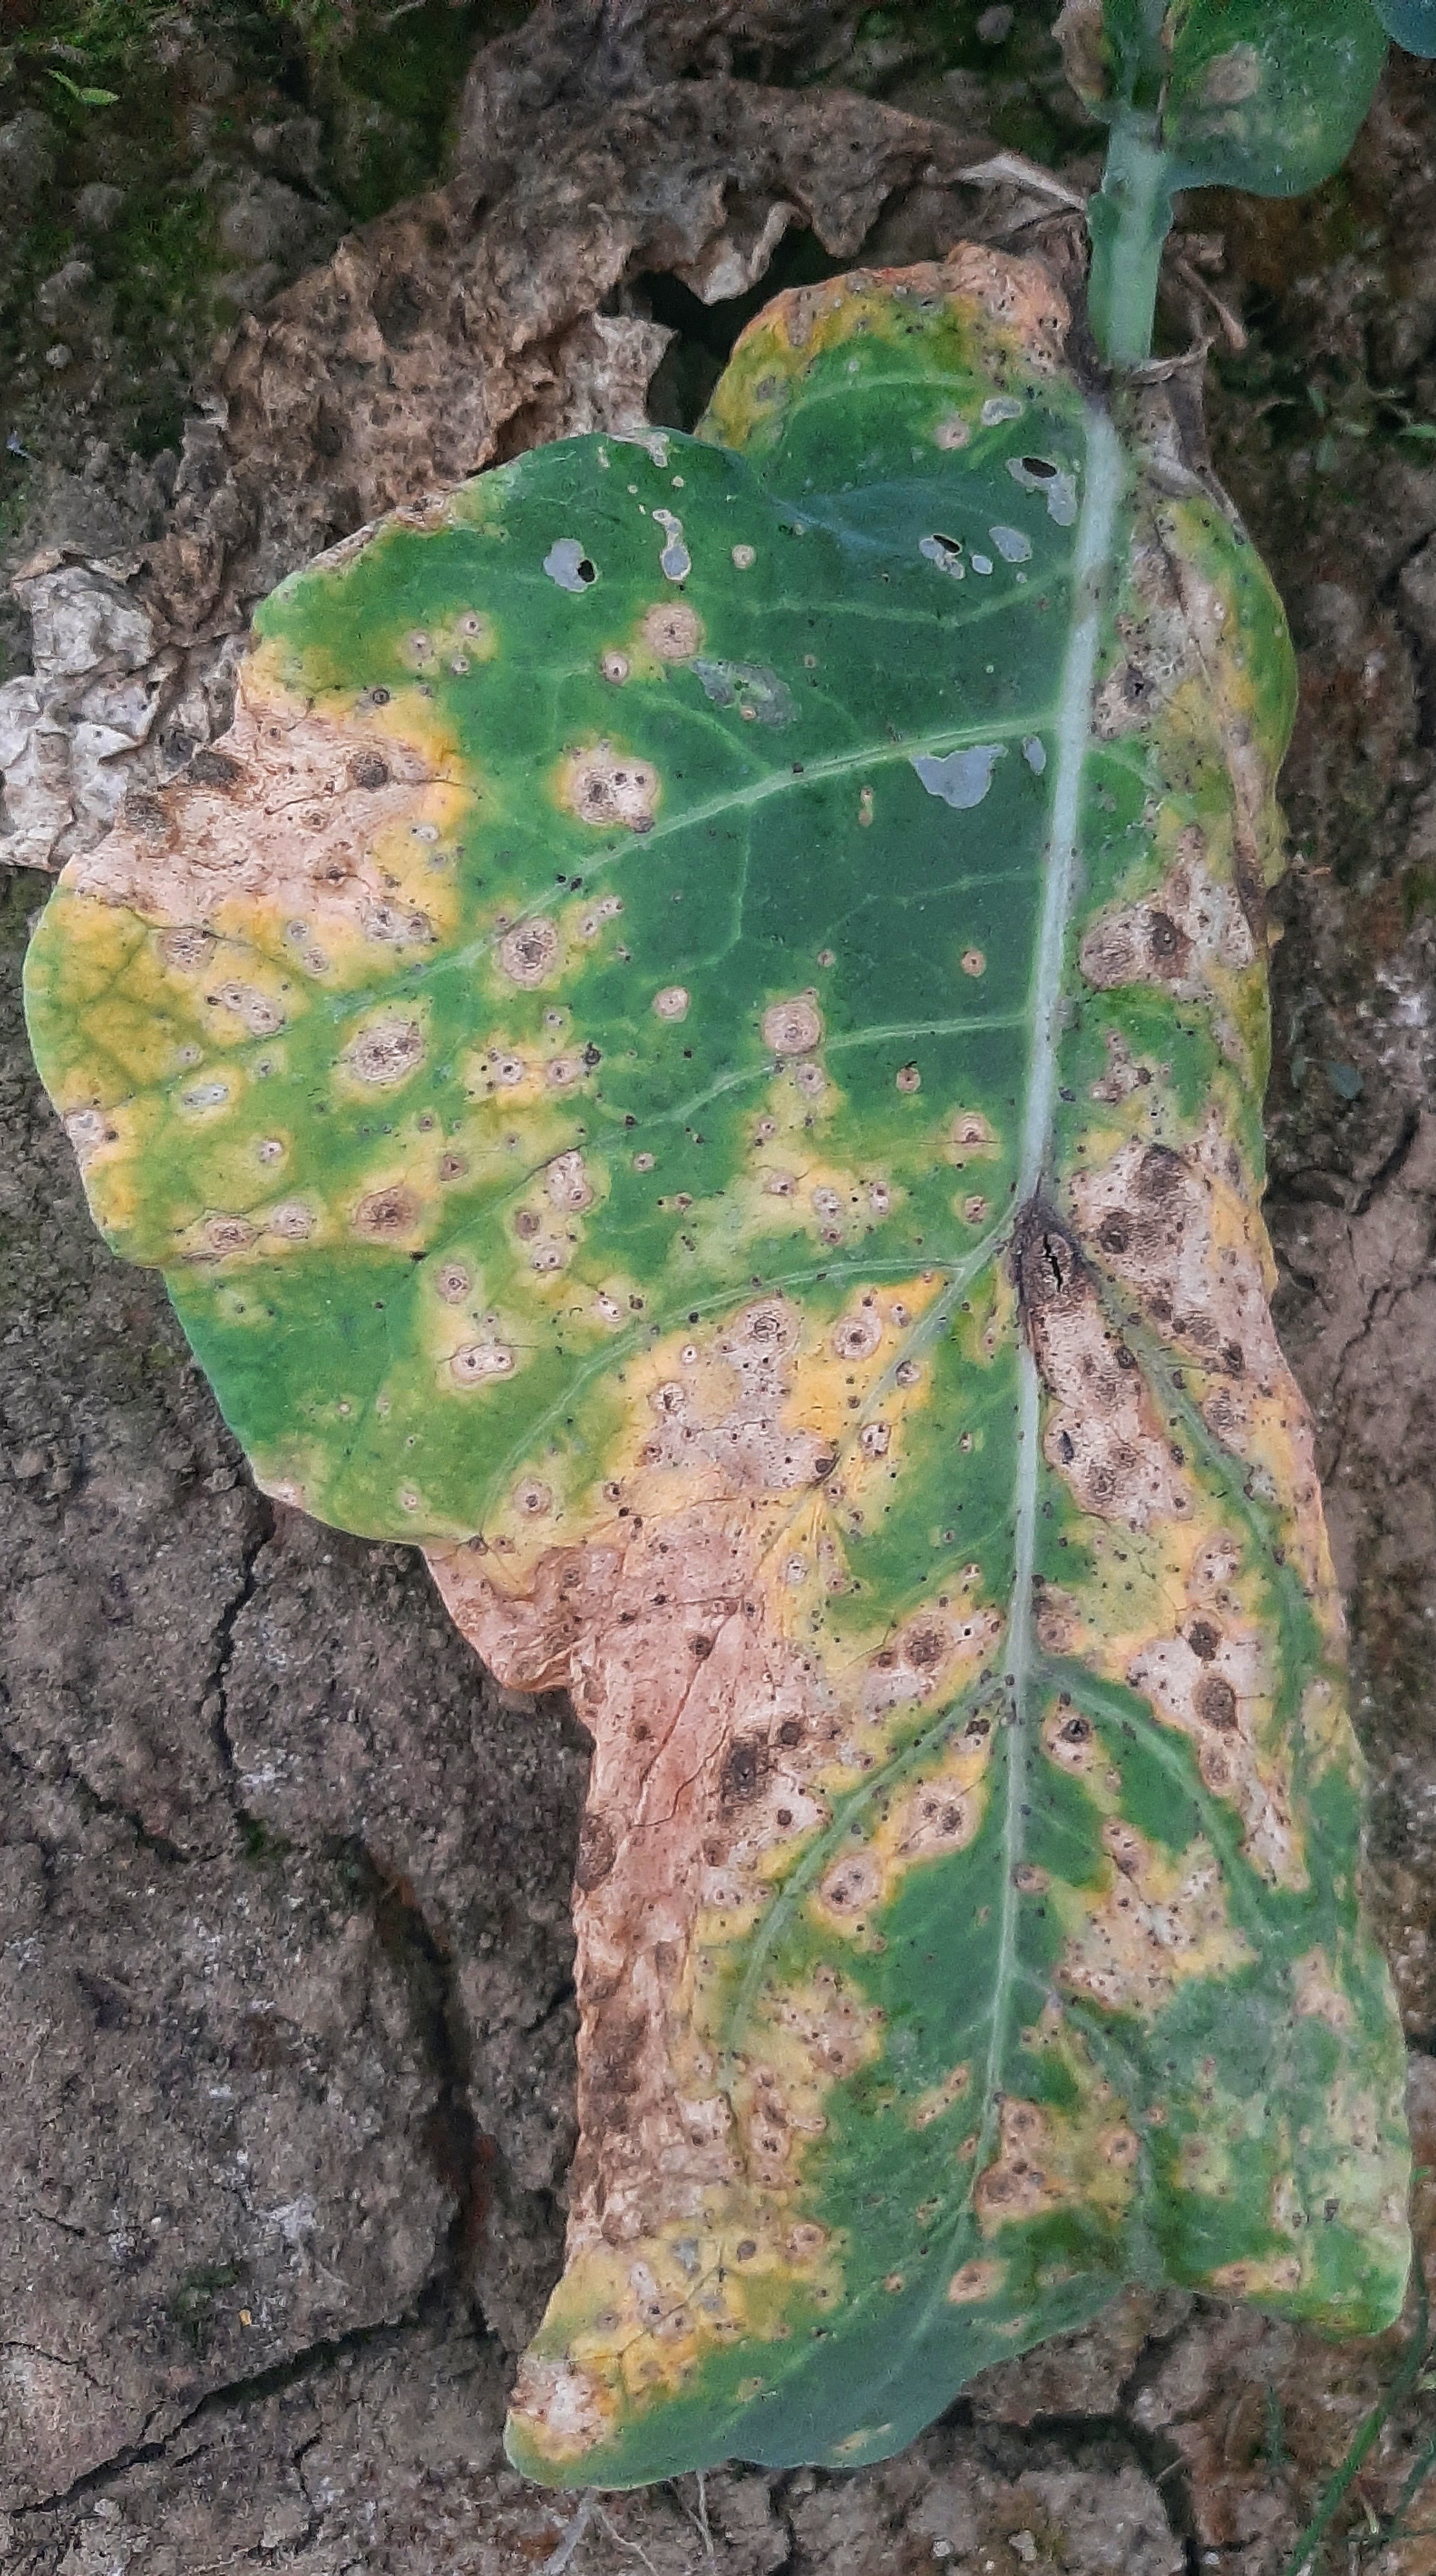
Label: Downy Mildew